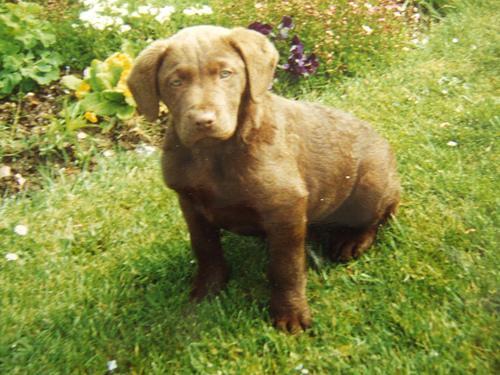
Chesapeake_Bay_retriever